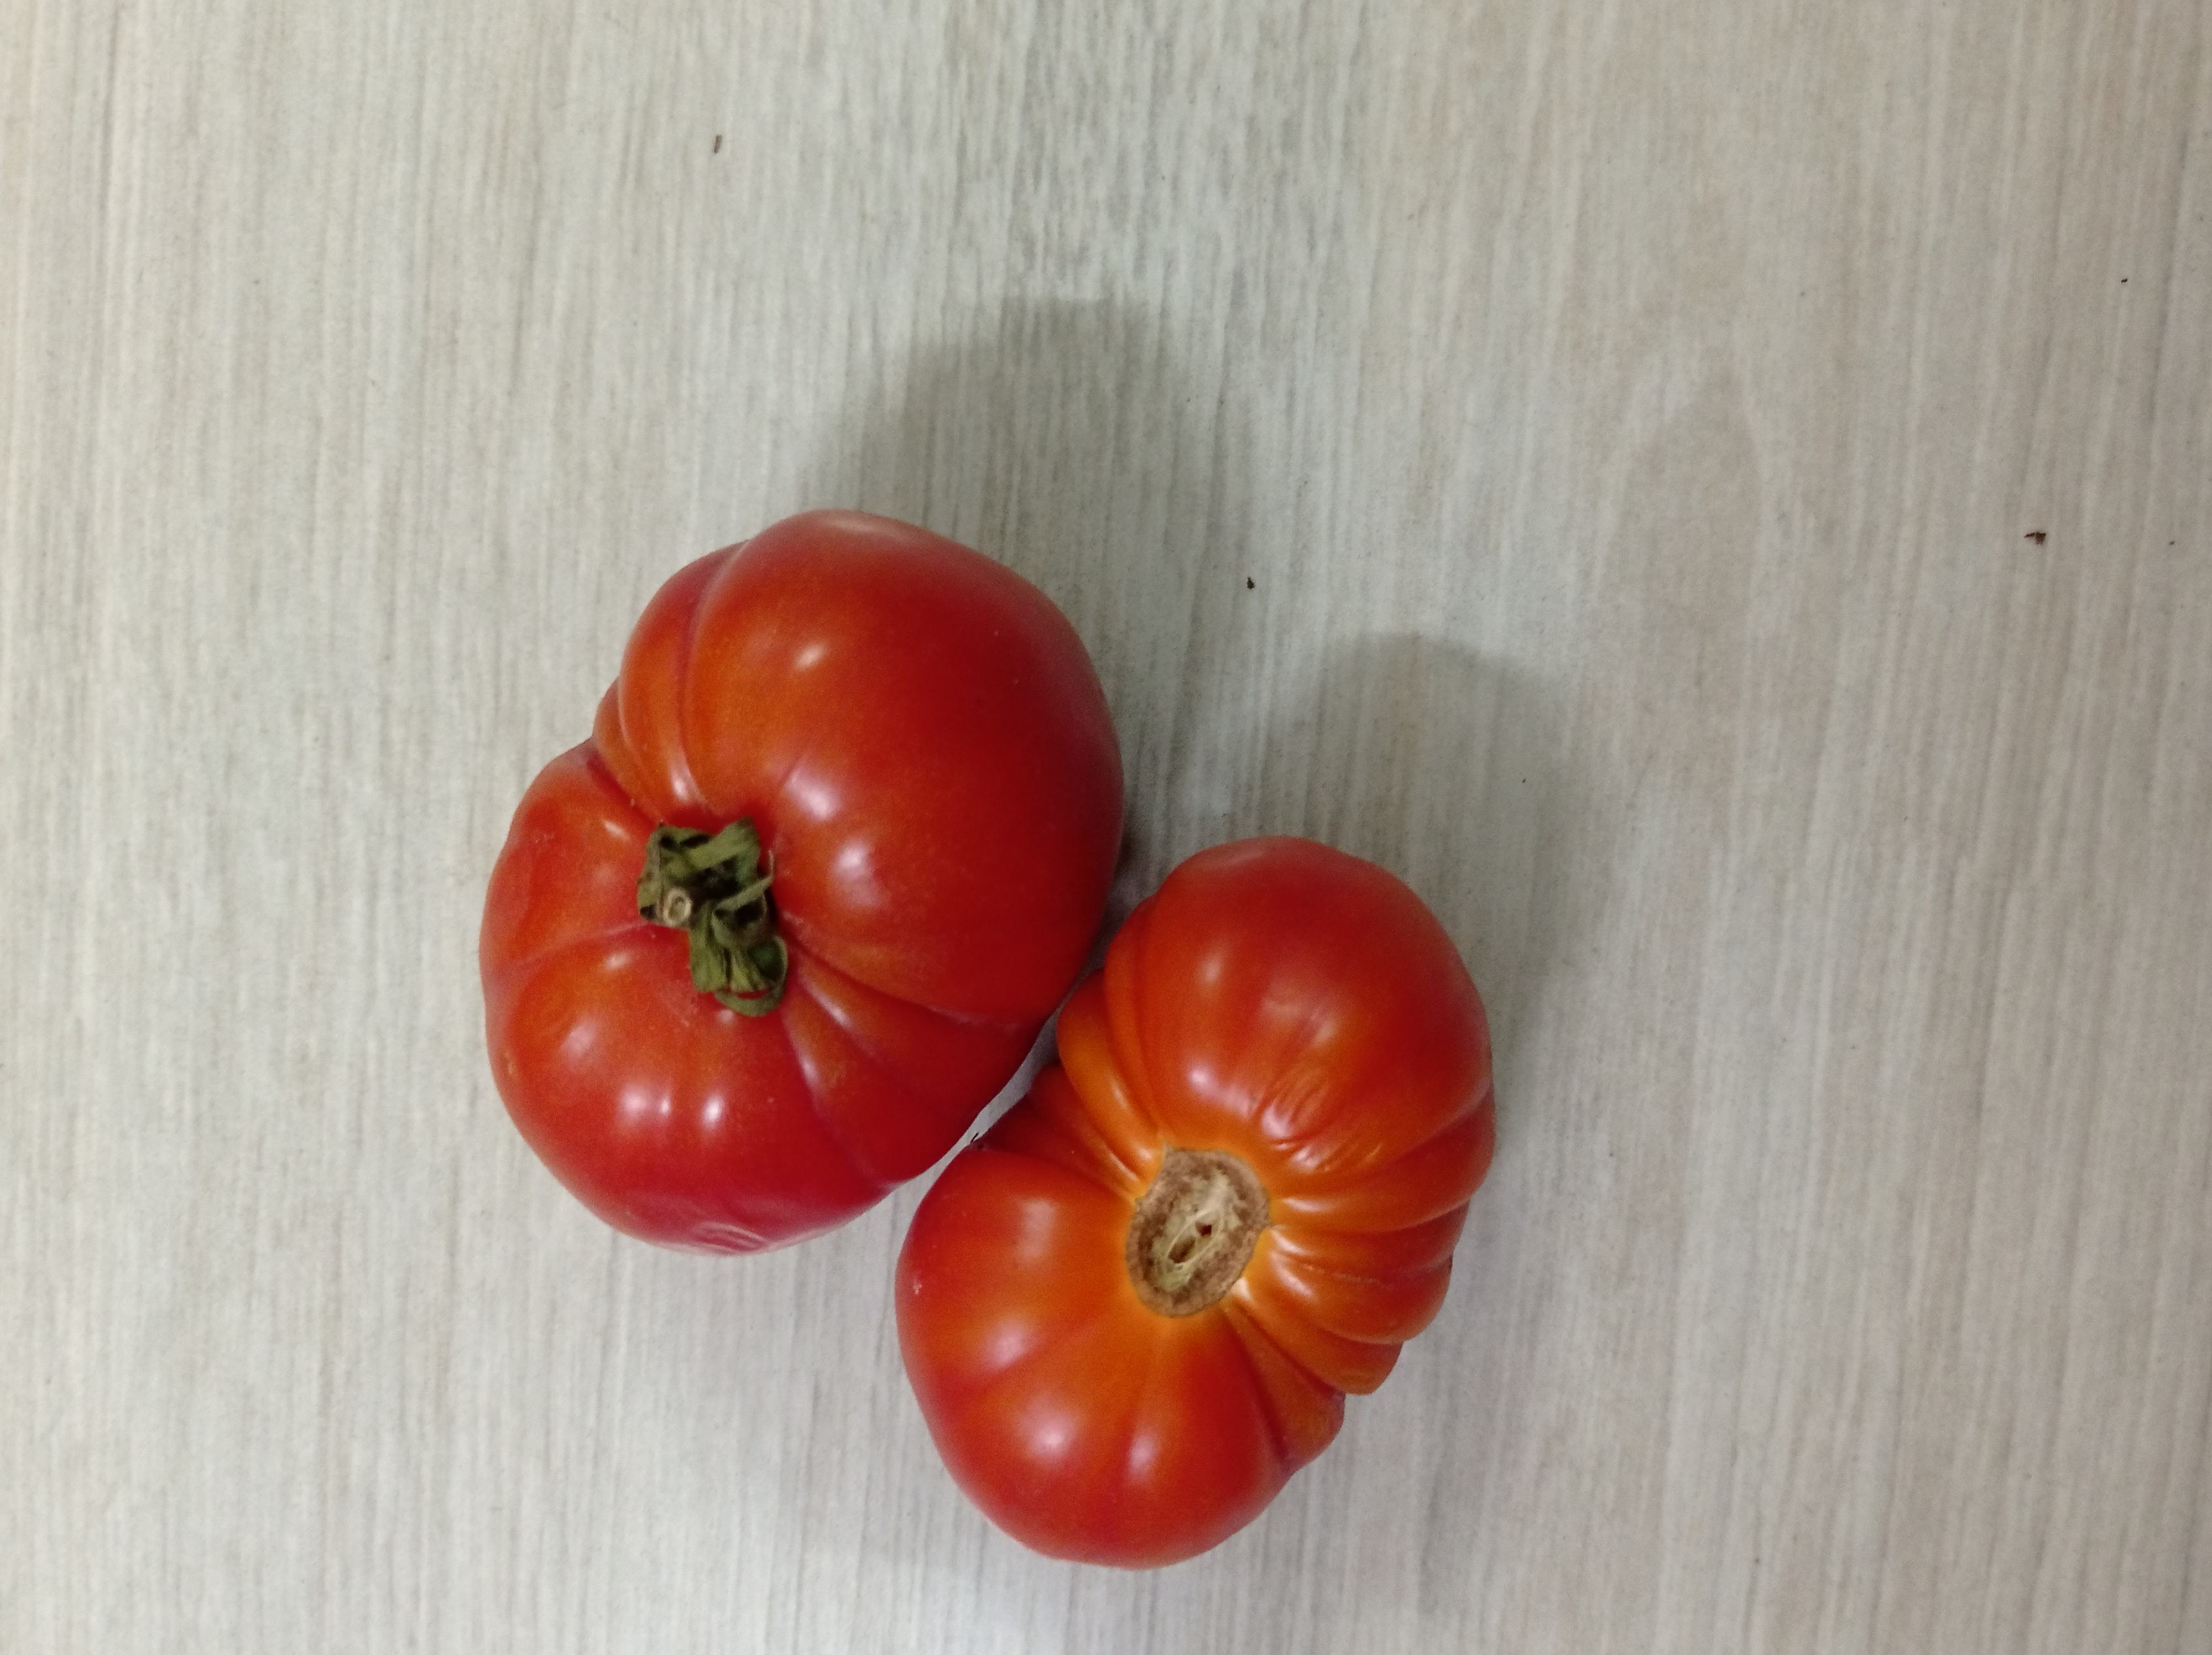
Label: Fresh